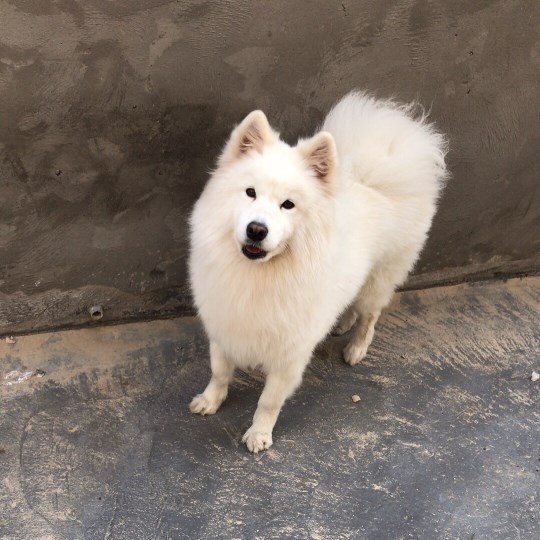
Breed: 2192-n000088-Samoyed